Matt Cardona

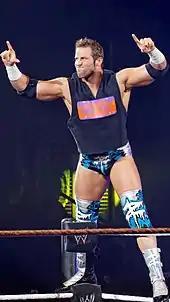
Ryder in May 2014

In January 2014, the "Pro Wrestling Torch Newsletter" released a ranking of WWE's roster; Ryder was ranked as a lower-tier babyface and the third lowest babyface on the roster. Ryder was also unsuccessful in winning three battle royals: the André the Giant Memorial Battle Royal at WrestleMania XXX, a battle royal for the United States Championship in May and a battle royal for the Intercontinental Championship at Battleground. On the July 21 episode of "Raw", Ryder picked up his first singles victory on "Raw" since December 2012, but it was only after Layla interfered against Ryder's opponent, Fandango. In November 2014, Ryder announced that he had torn his rotator cuff. John Cena gave a storyline explanation that a comment on Twitter led to The Authority punishing Ryder.